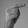
ASL letter: G